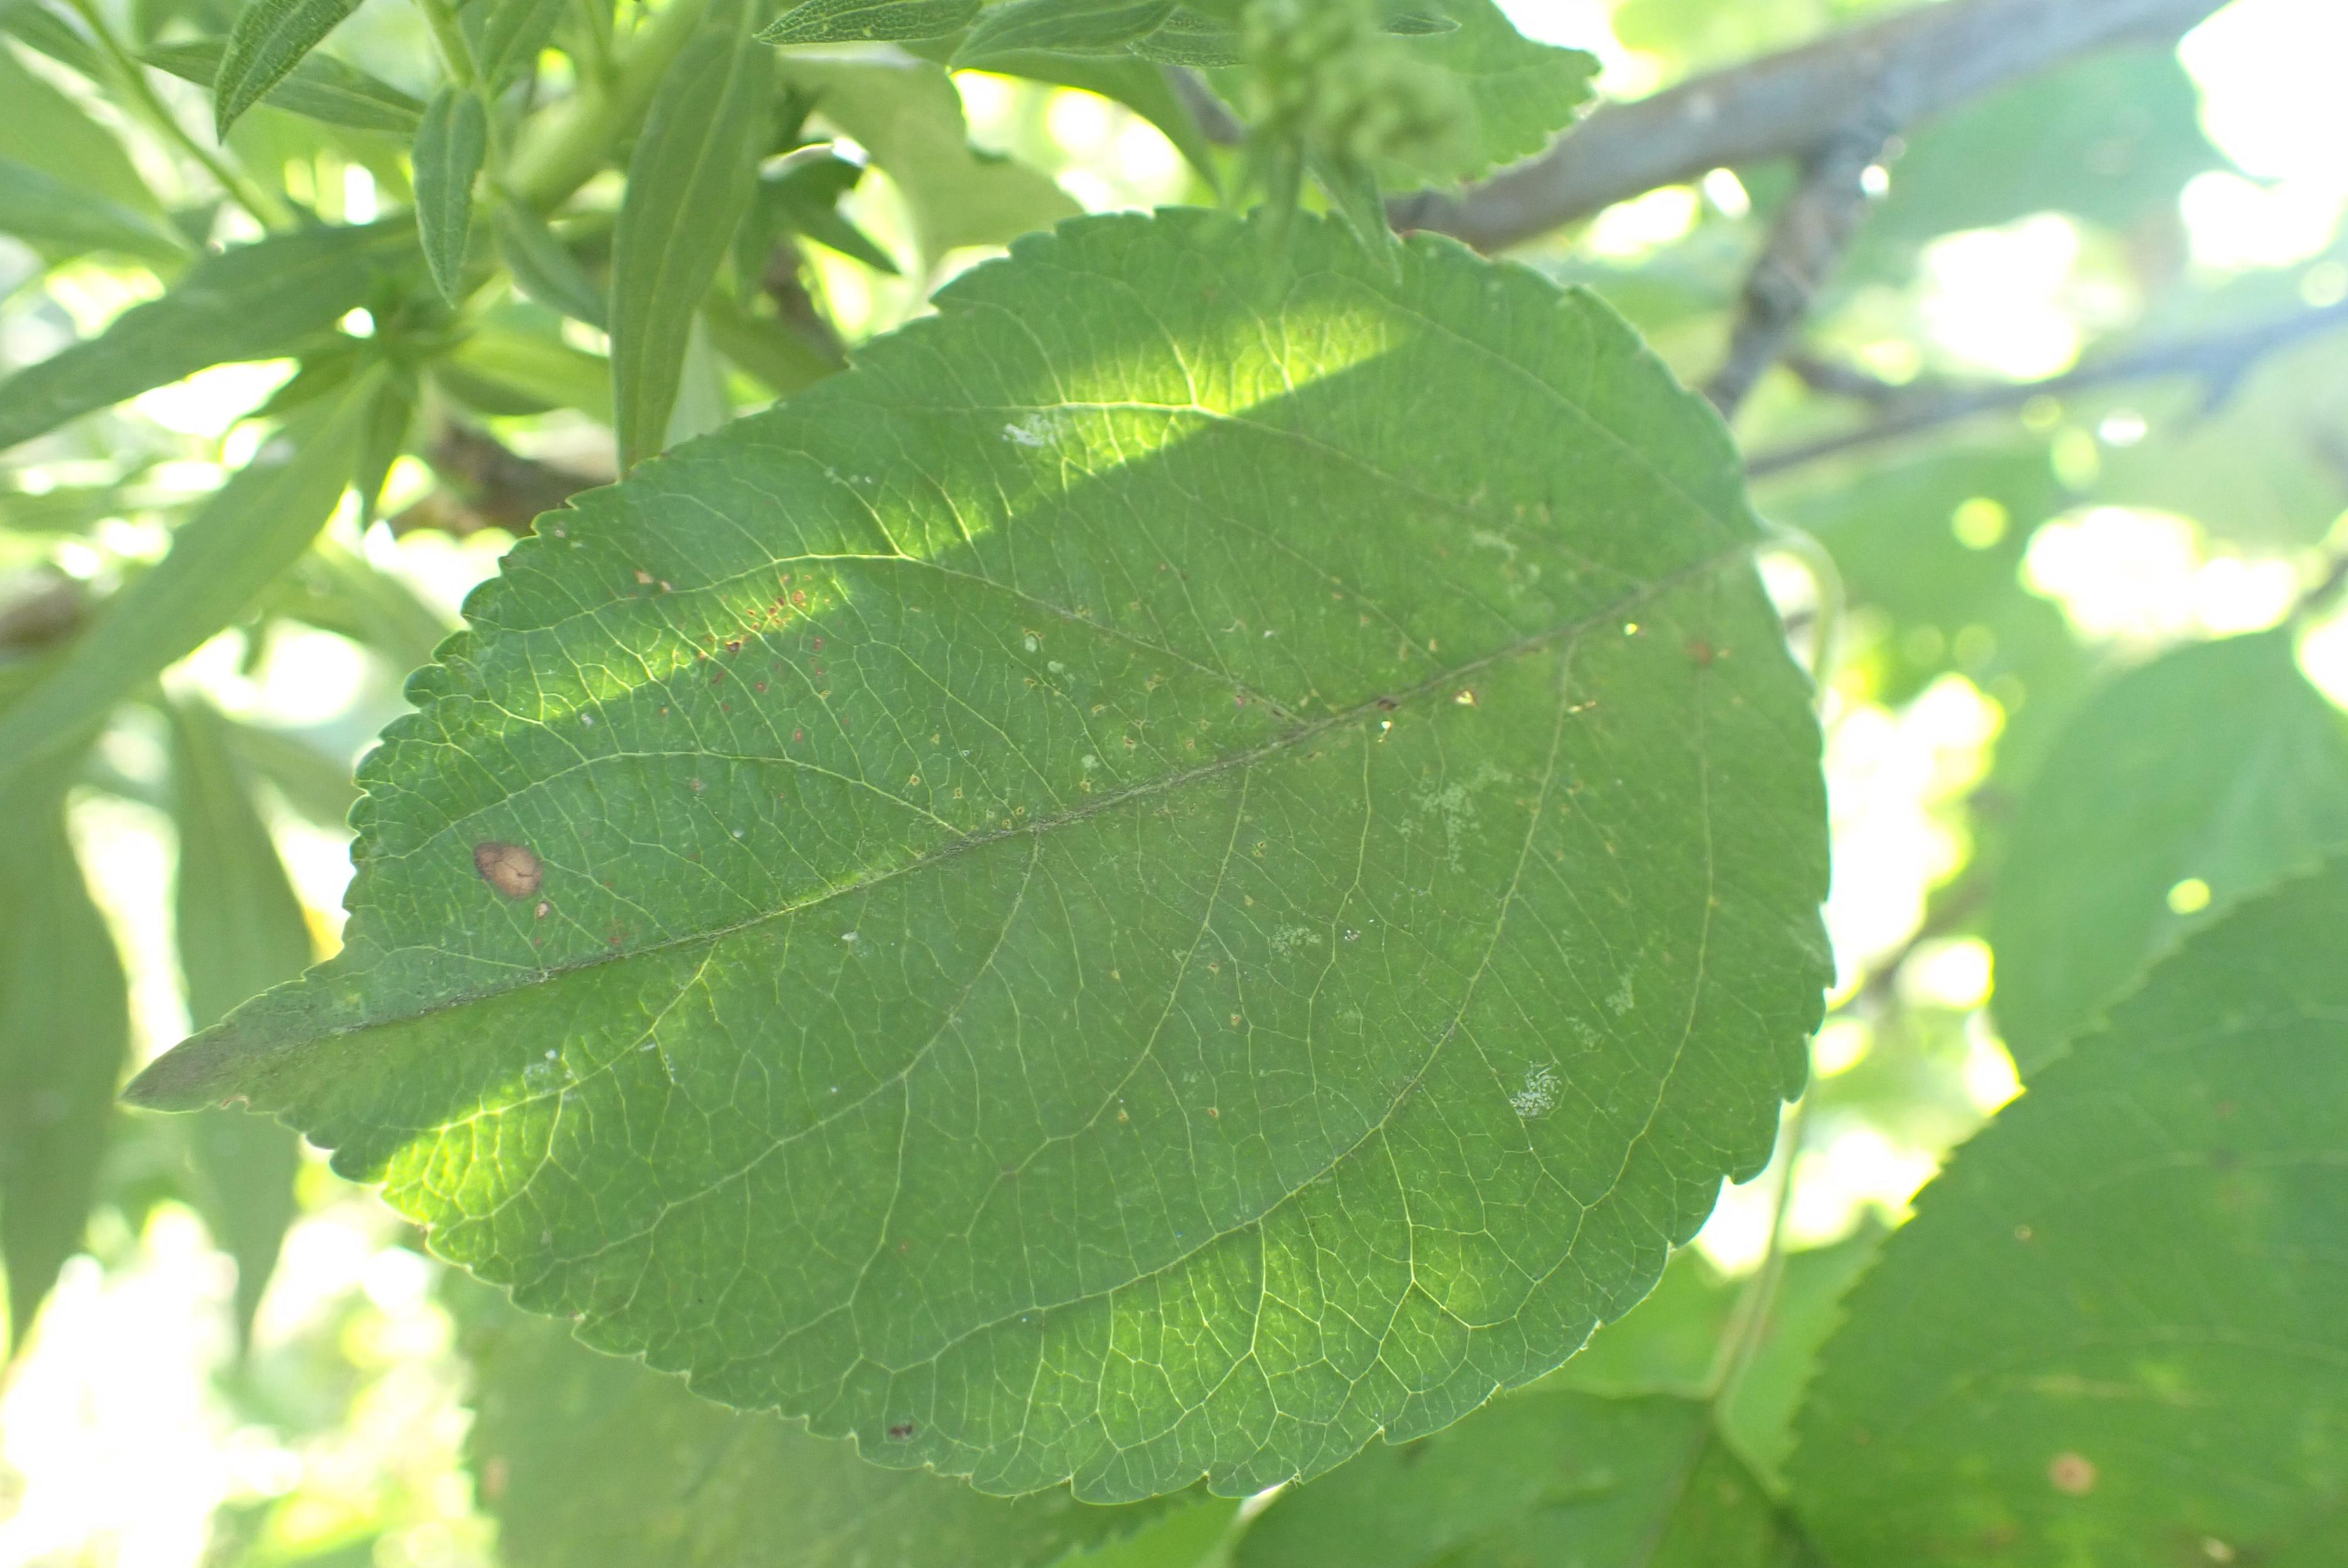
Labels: complex